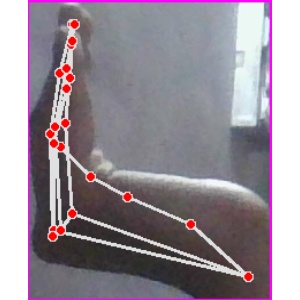
अक्षर: स